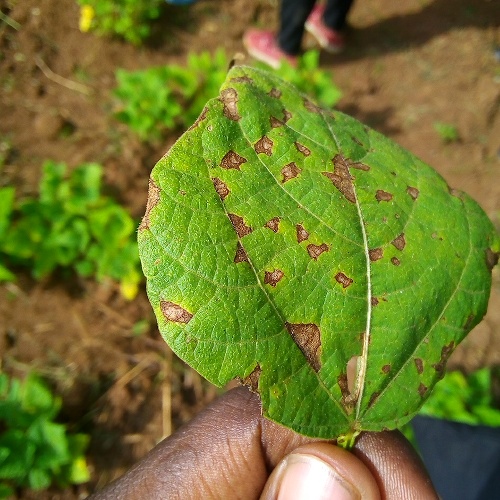
Leaf condition: angular_leaf_spot